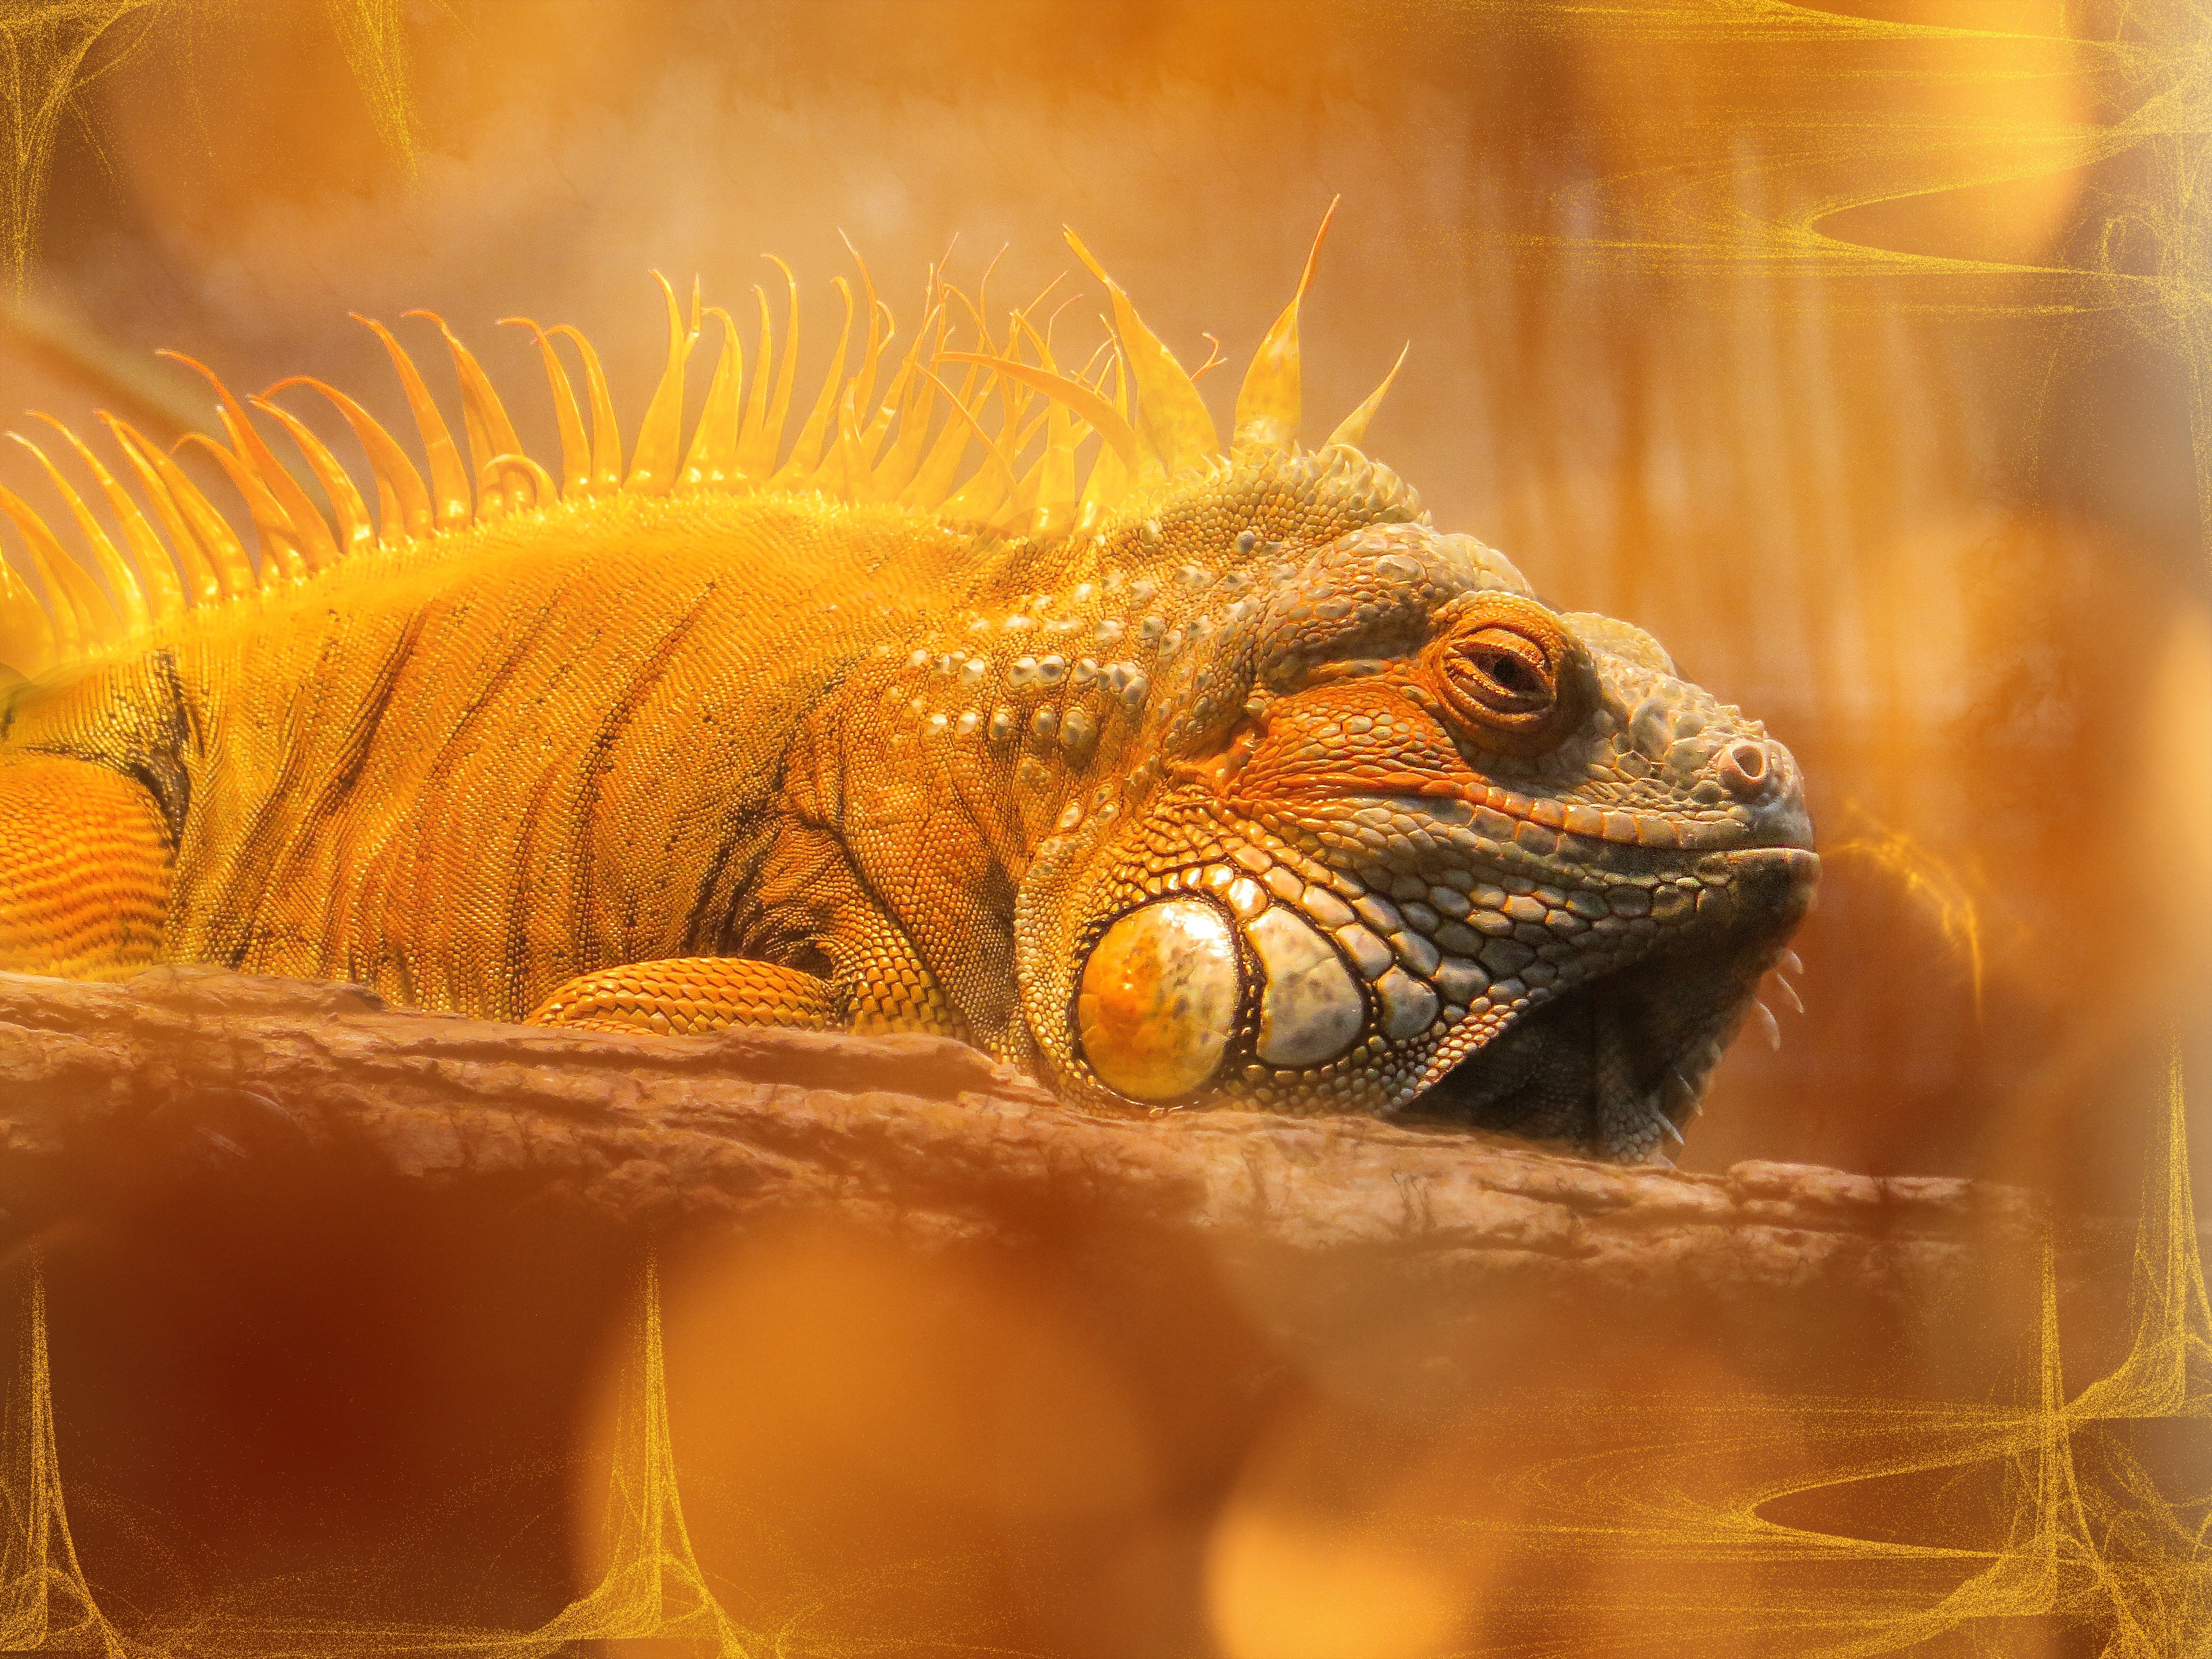
bokeh, photography, wildlife, orange, portrait, reptile, iguana, fauna, lizard, close up, lichtspiel, vertebrate, dragon, iguania, macro photography, scaled reptile